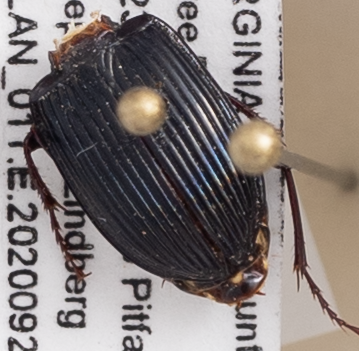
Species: Pterostichus permundus
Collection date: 2020-09-22
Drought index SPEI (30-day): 0.646
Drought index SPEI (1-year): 0.376
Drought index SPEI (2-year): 1.106